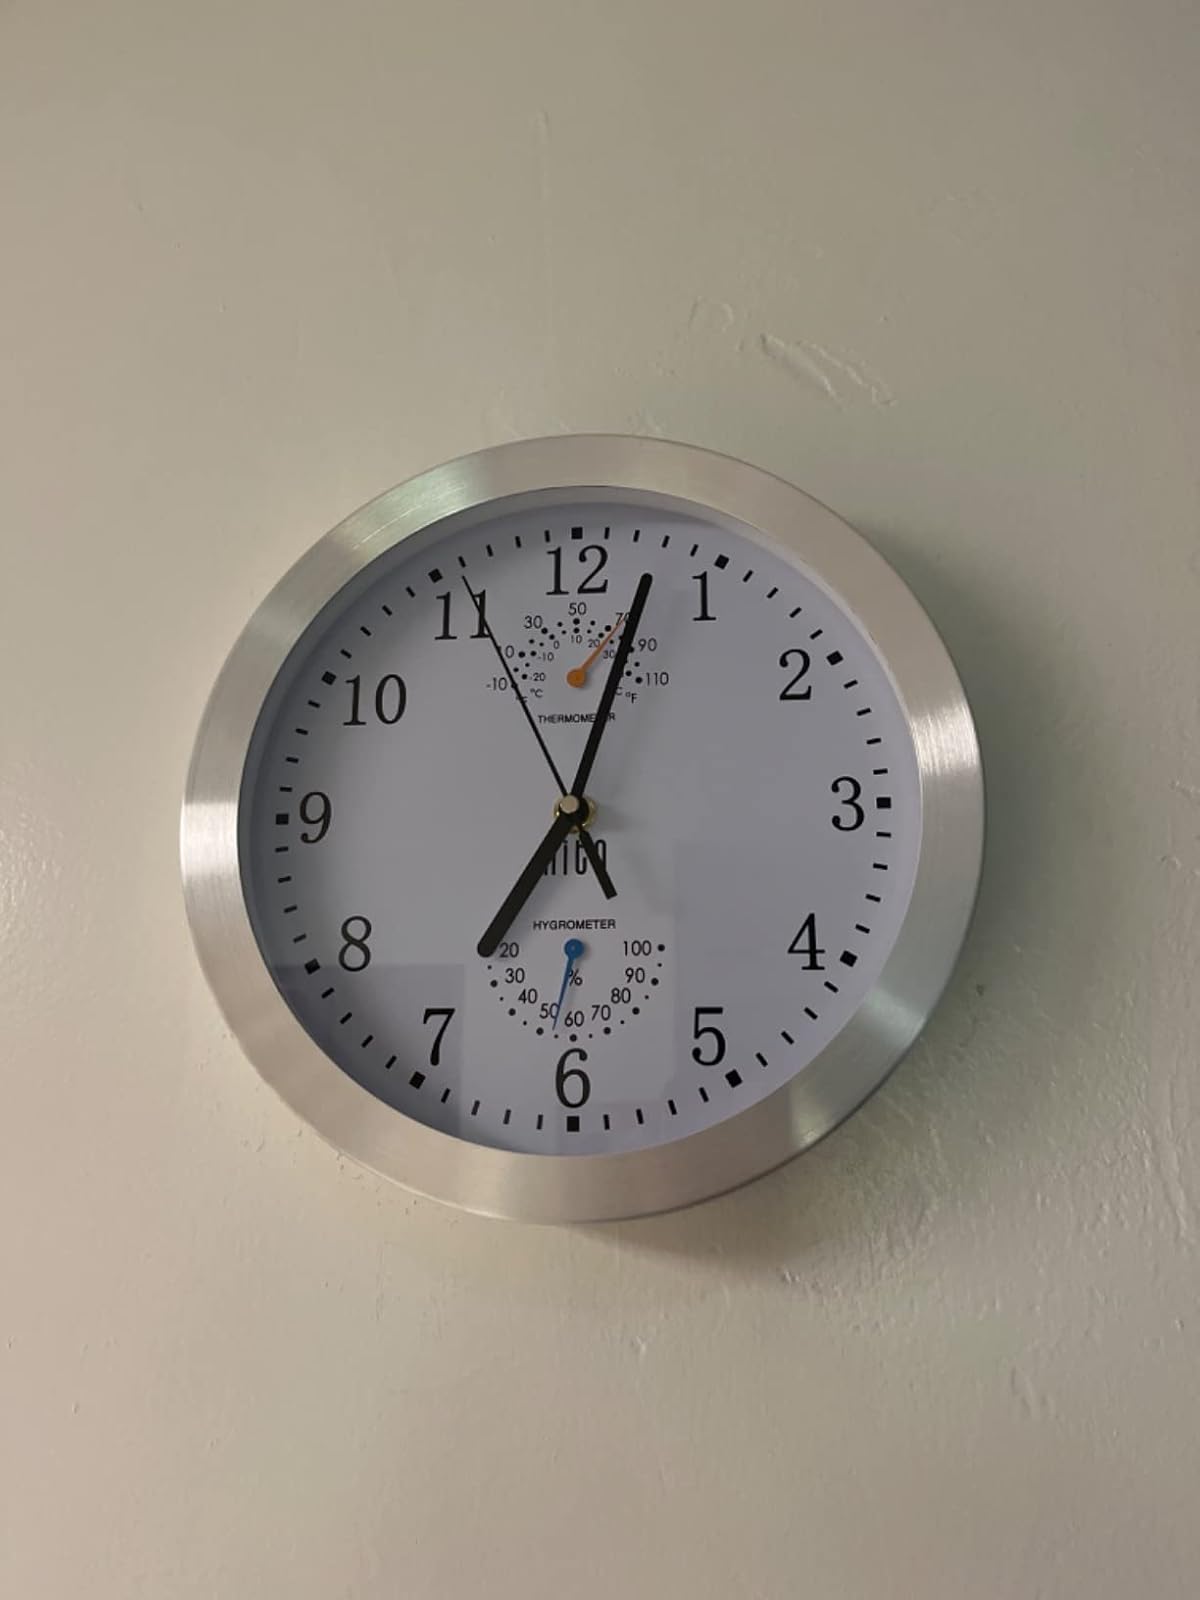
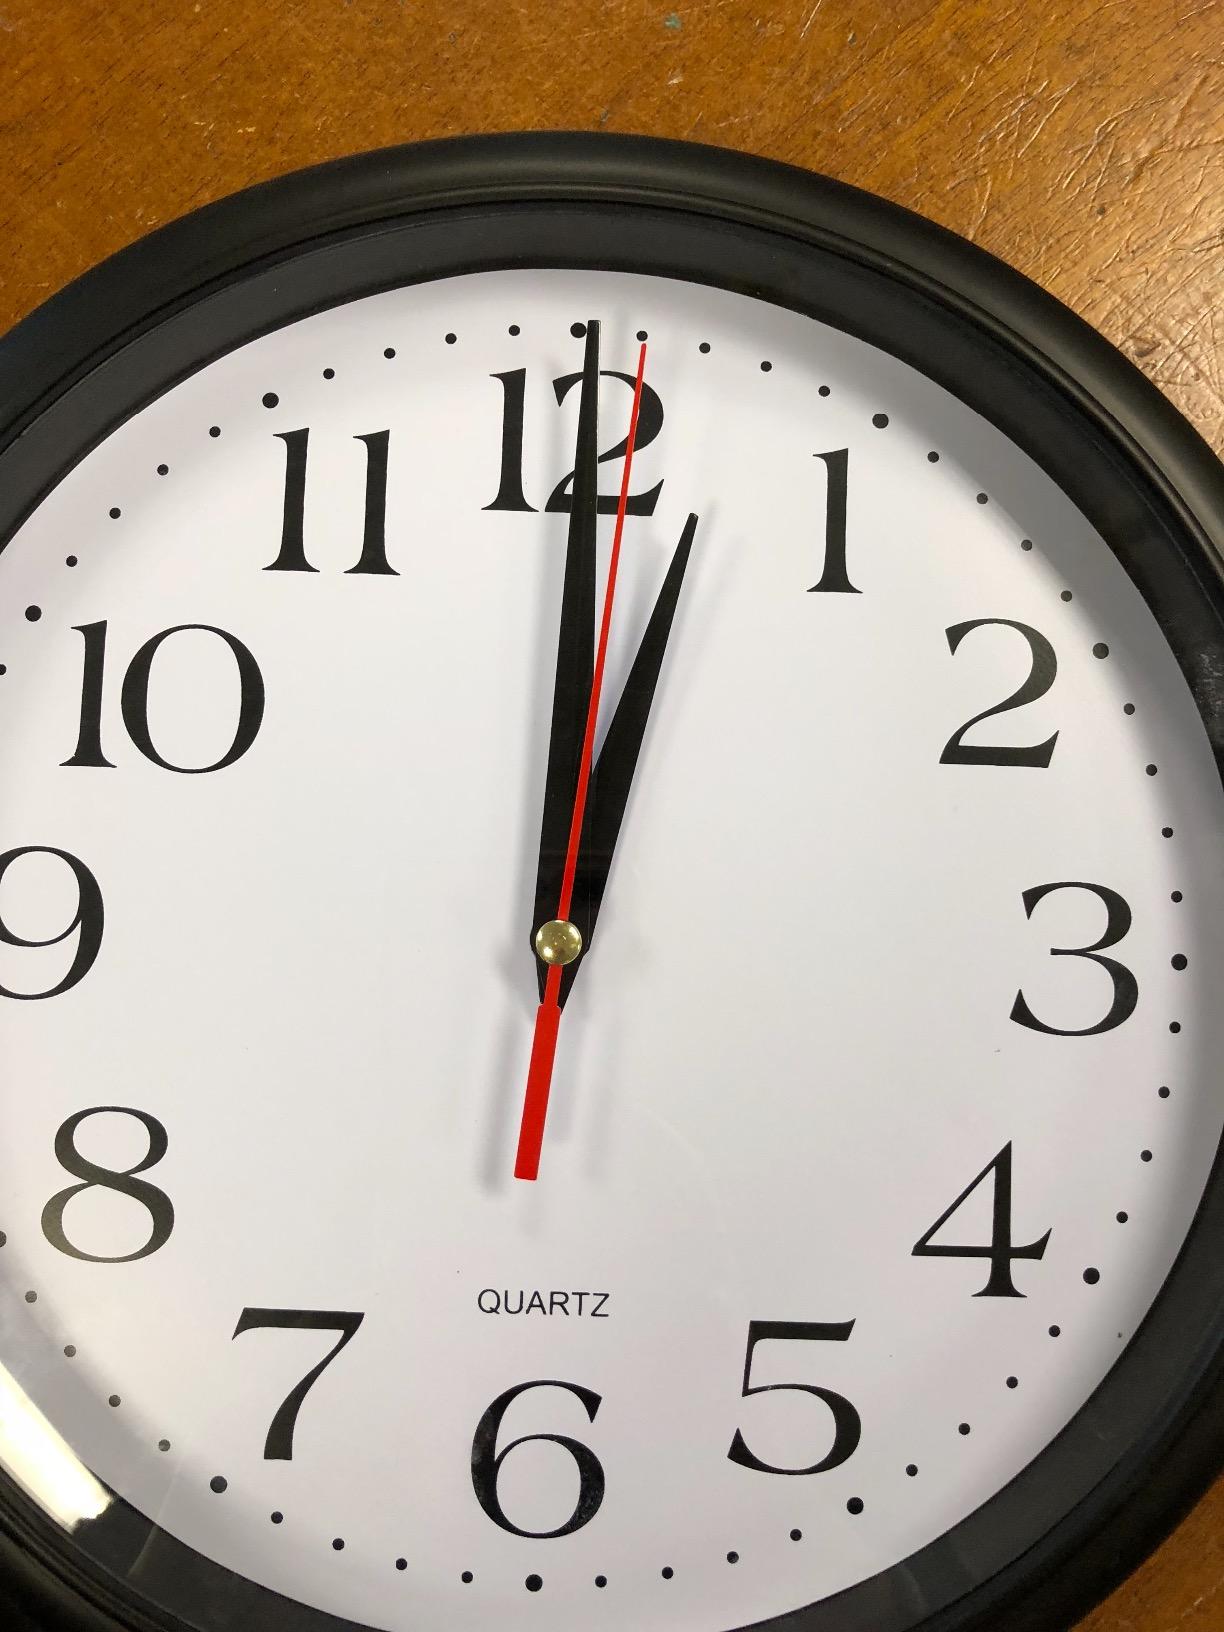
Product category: clock
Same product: no